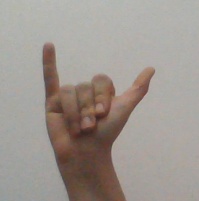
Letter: ya